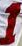
Number: 1